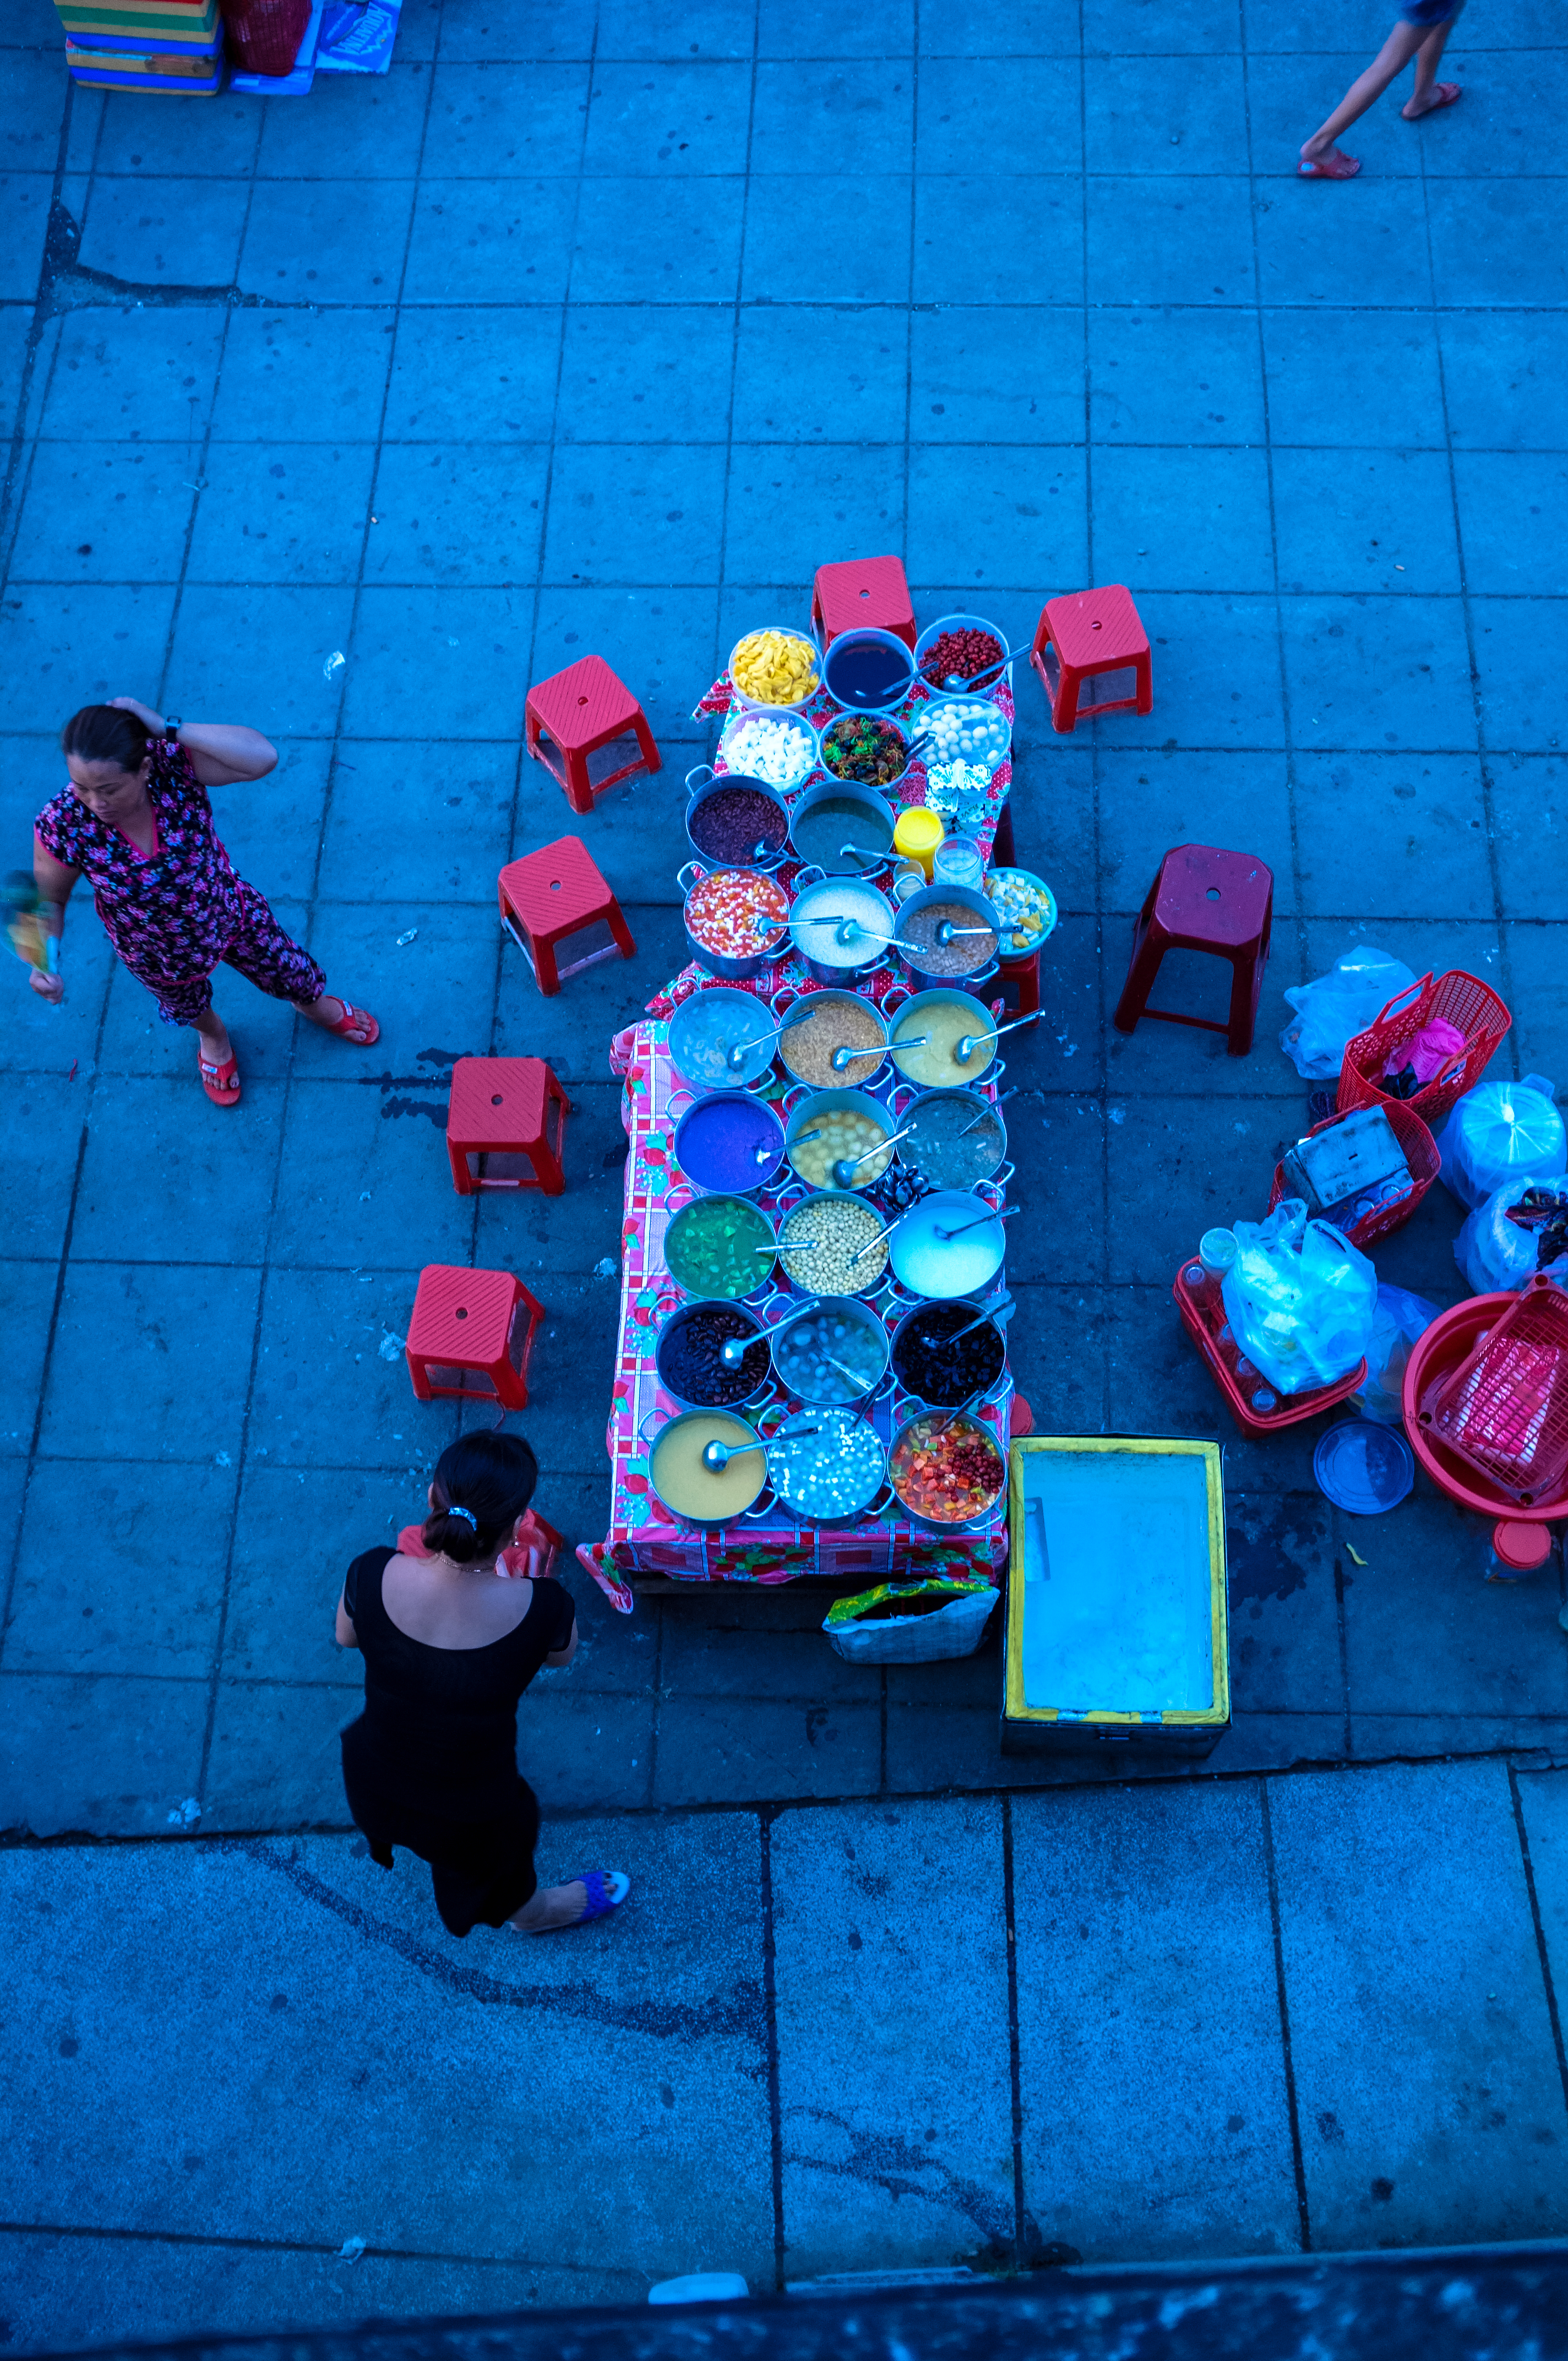
flower, food, red, color, asia, blue, art, streetfood, essen, vietnam, hue